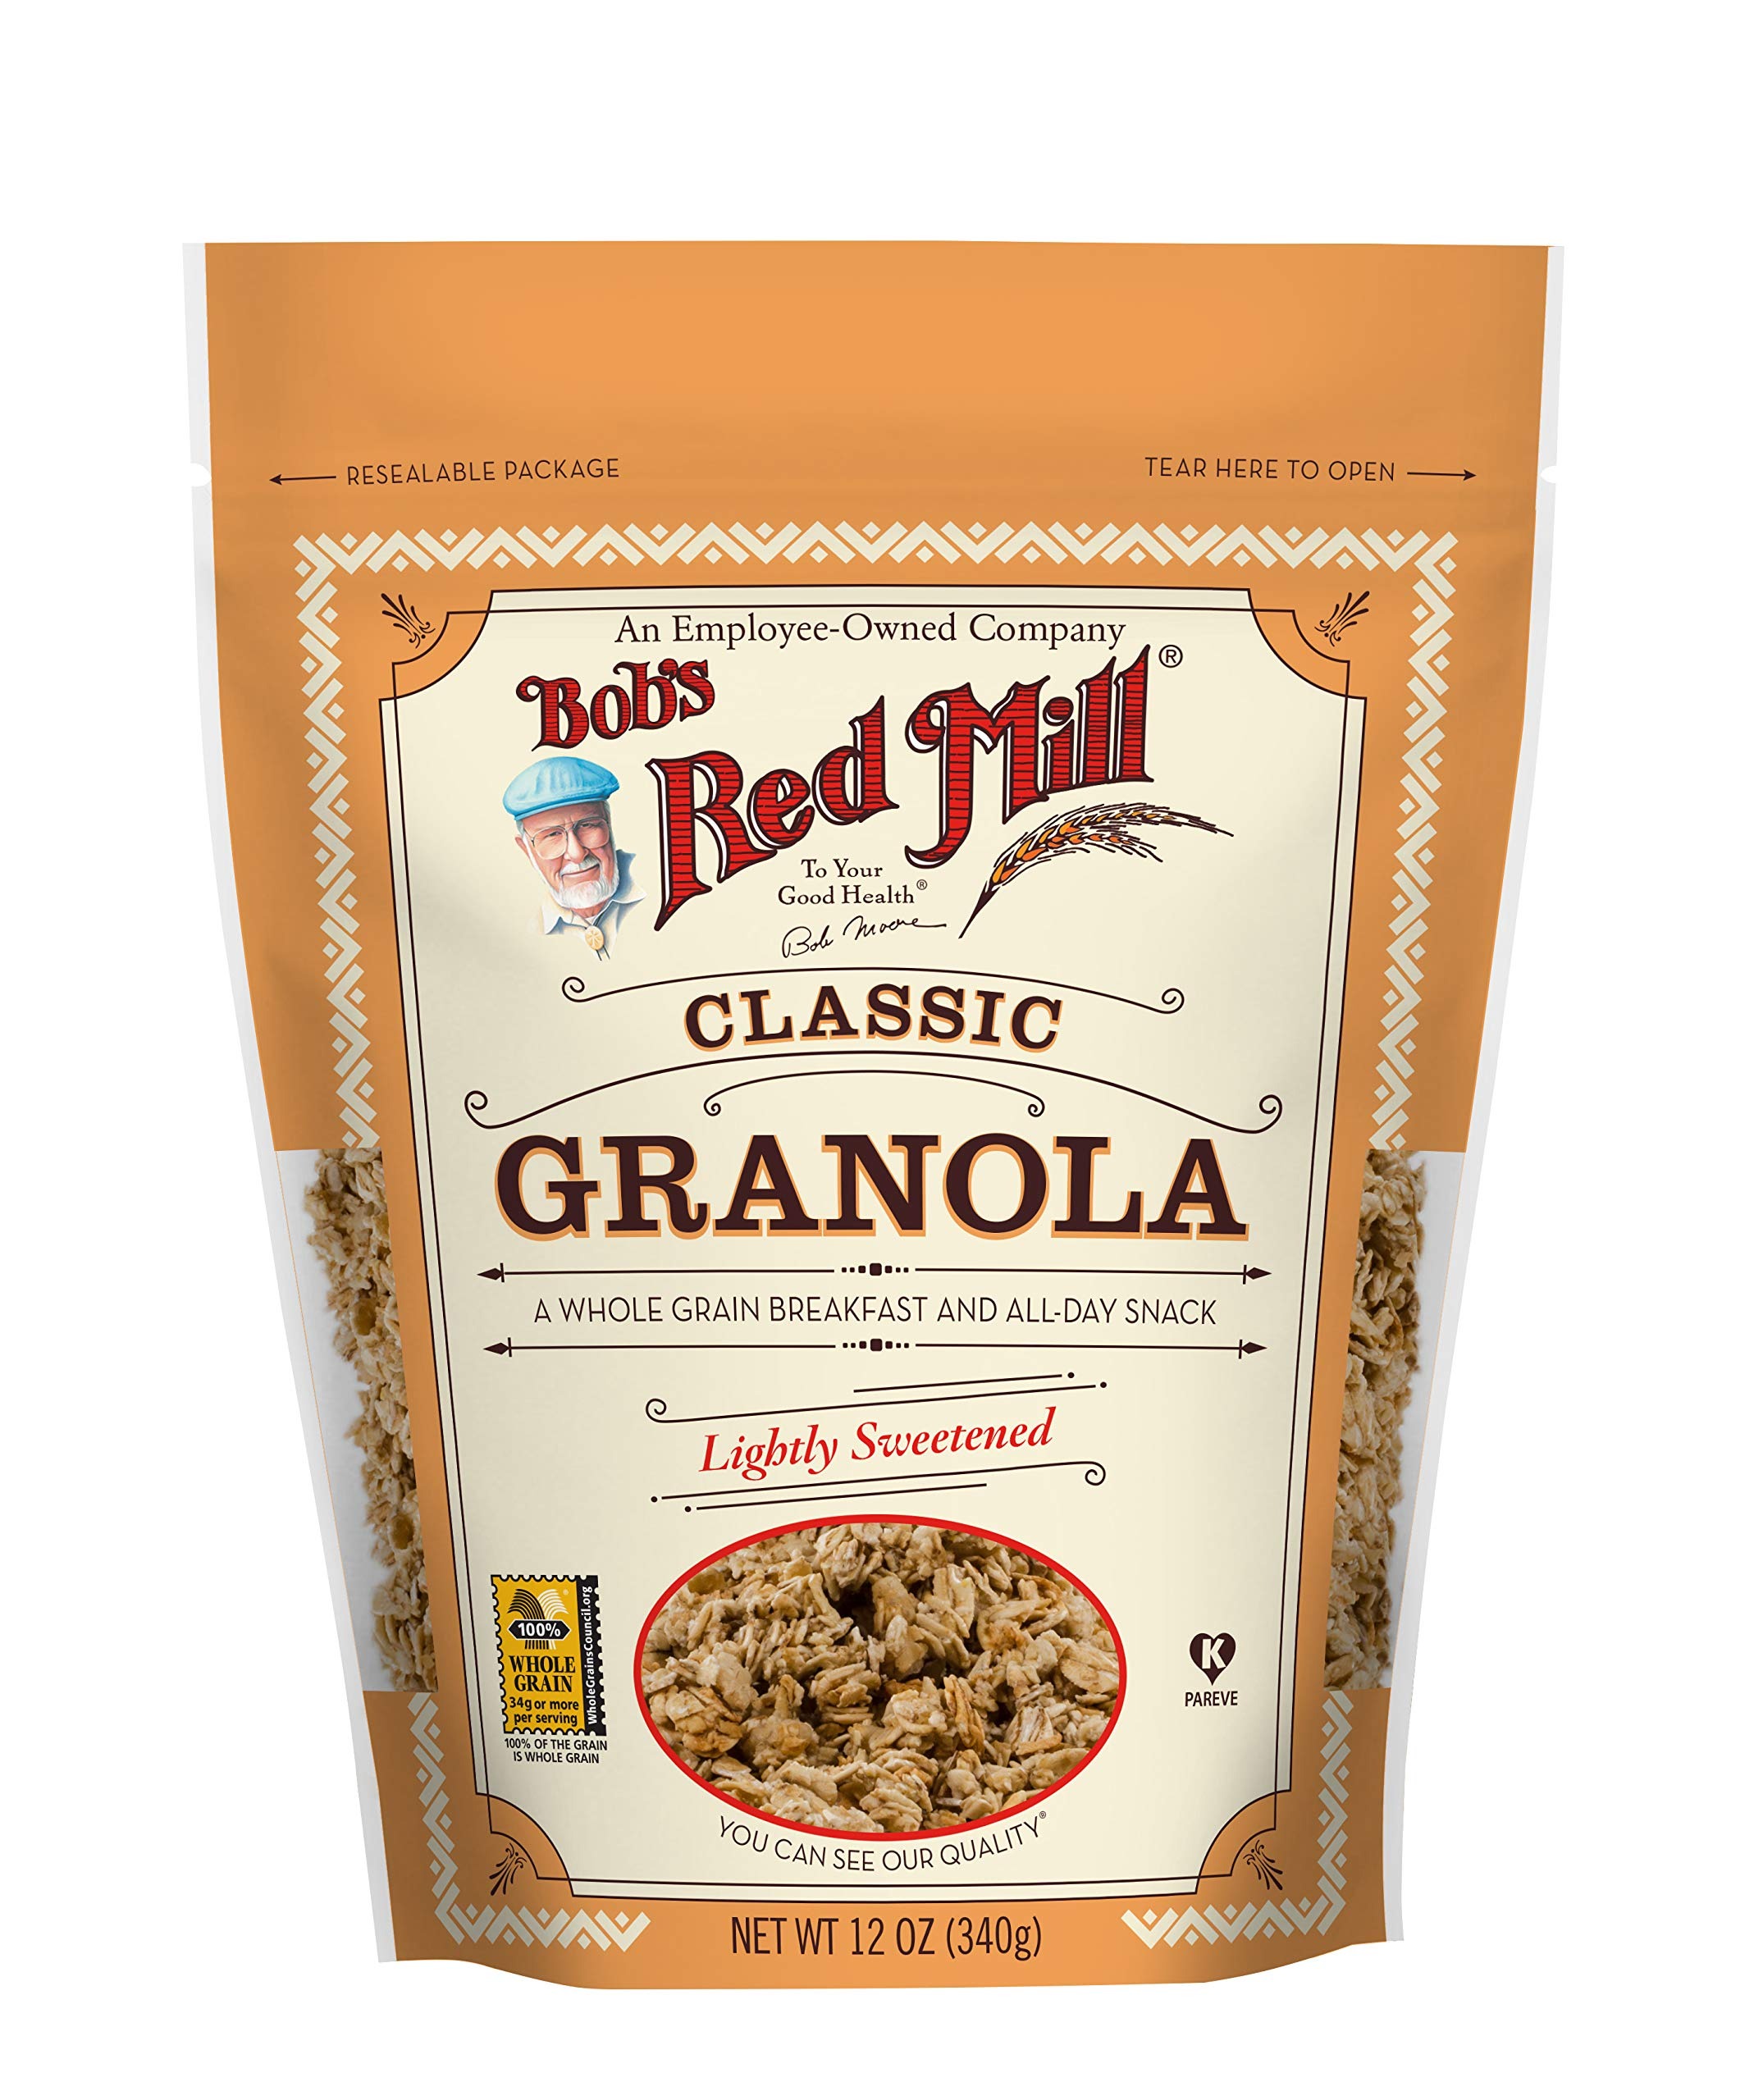
Item Name: Bob's Red Mill Natural Whole Grain Granola, 12-ounce
Bullet Point 1: Classic Granola&nbsp;from Bob's Red Mill
Bullet Point 2: Natural source of fiber
Bullet Point 3: No added fat
Product Description: Bob's Red Mill Natural Granola is a scrumptious and easy way to enjoy the goodness of whole grains. This wholesome granola is perfect to eat as a hot or cold cereal, with yogurt or straight out of the bag. The crunchy clusters and delicate, lightly-sweet flavor of this granola will keep you reaching for more. With just a hint of vanilla, No Fat Added Natural Granola uses whole grain oats, crunchy puffed rice and all natural flavors to create a granola truly worthy of the name.
Value: 12.0
Unit: Ounce

Price: 4.63